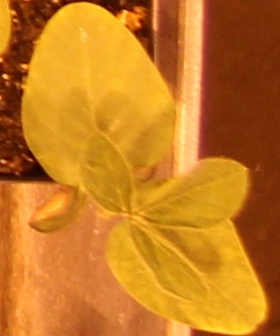
Label: Soybean